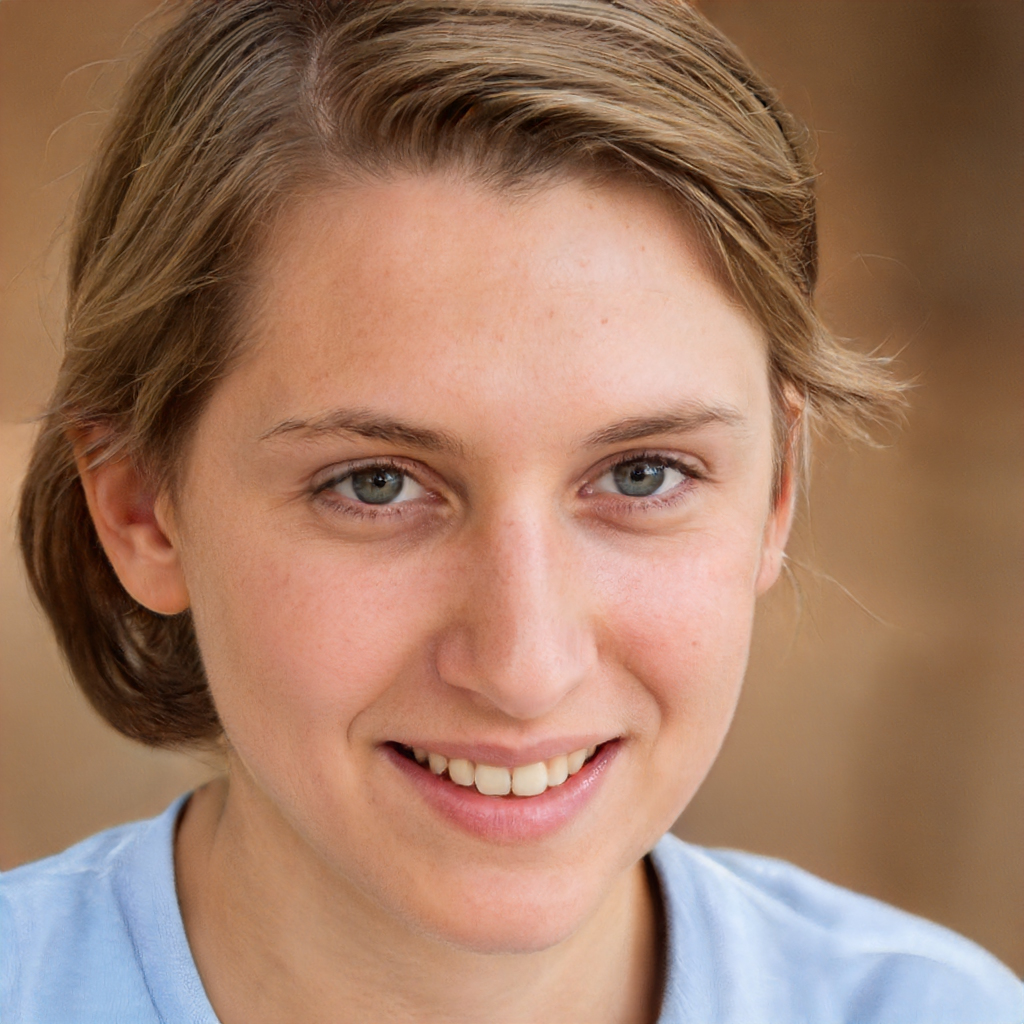
Gender: Female